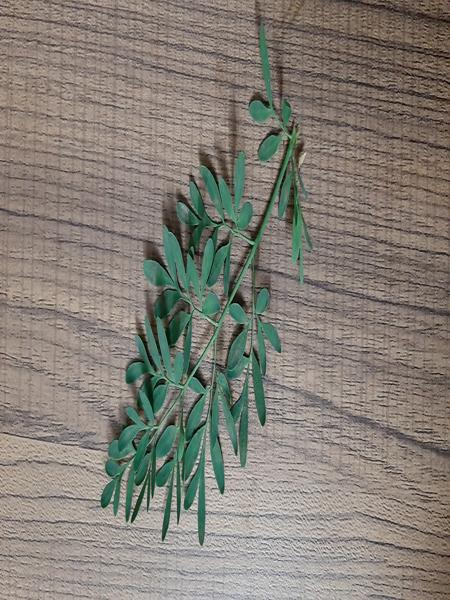
Plant: Common rue(naagdalli)